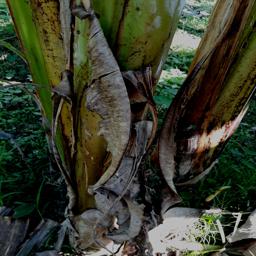
Label: PSEUDOSTEM WEEVIL